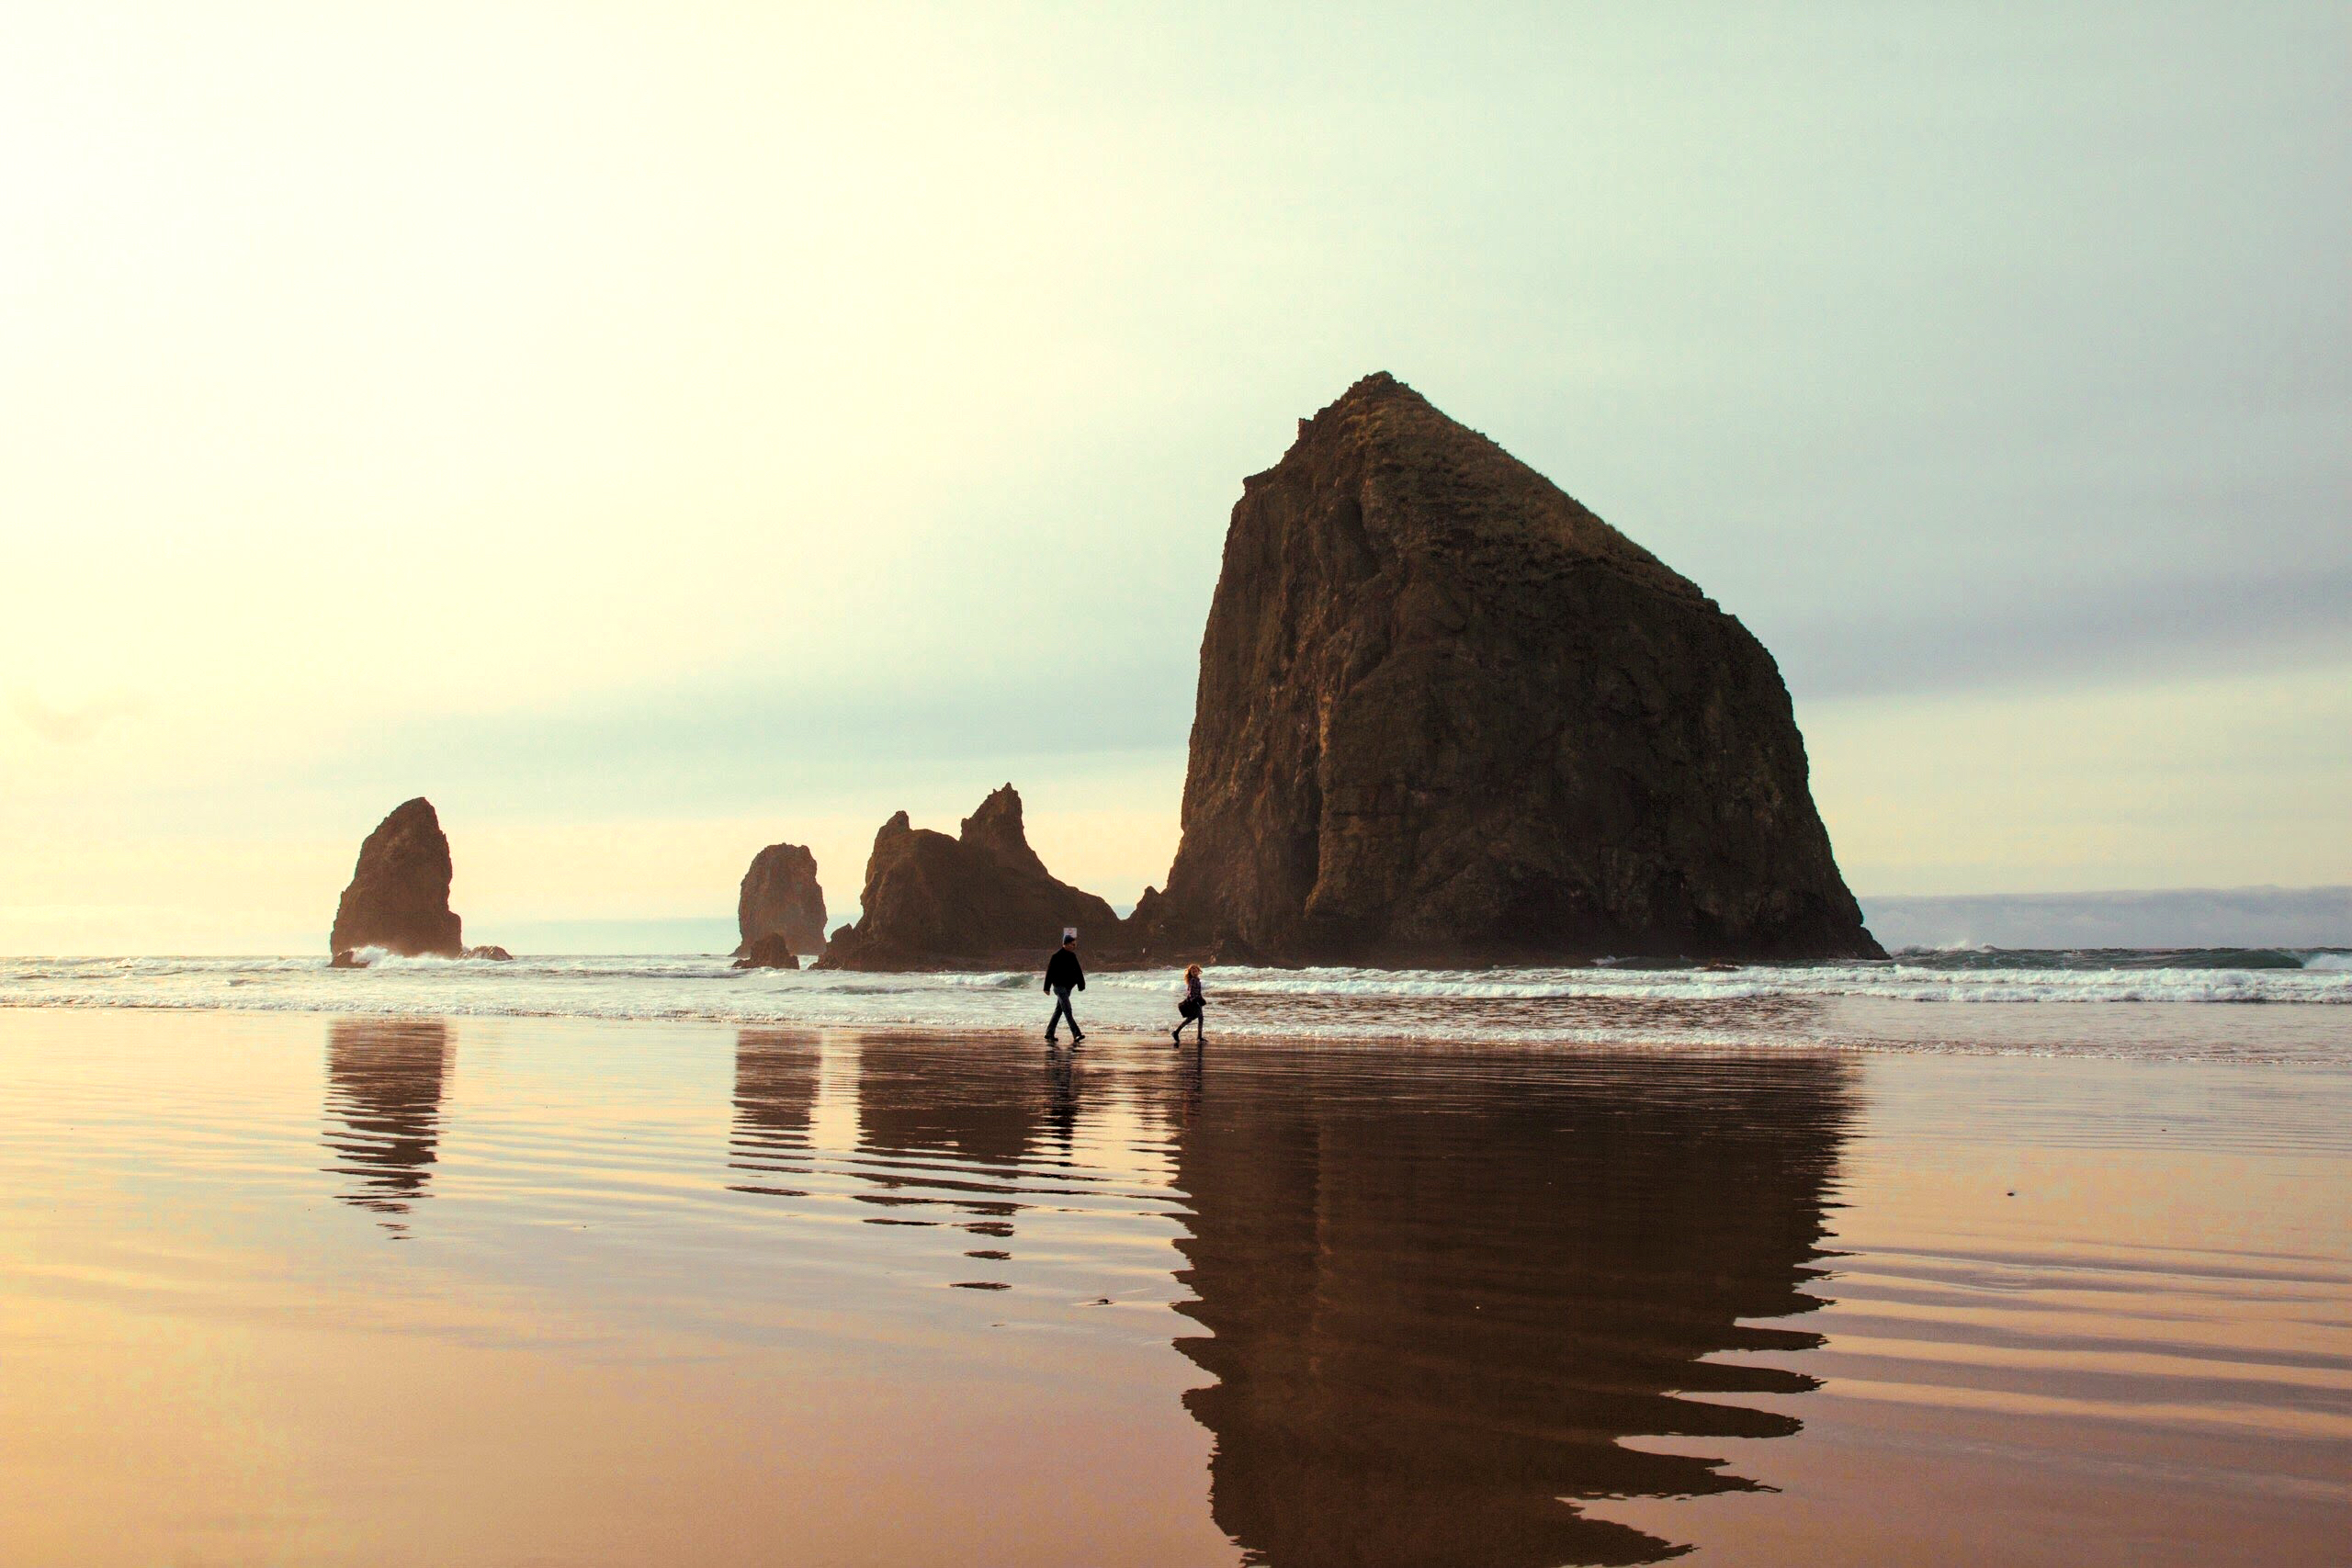
beach, sea, coast, water, sand, rock, ocean, horizon, sunrise, sunset, sunlight, morning, shore, wave, dawn, dusk, reflection, bay, terrain, material, body of water, cape